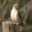
Label: bird